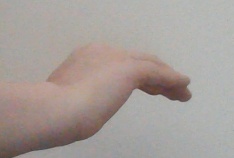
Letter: haa